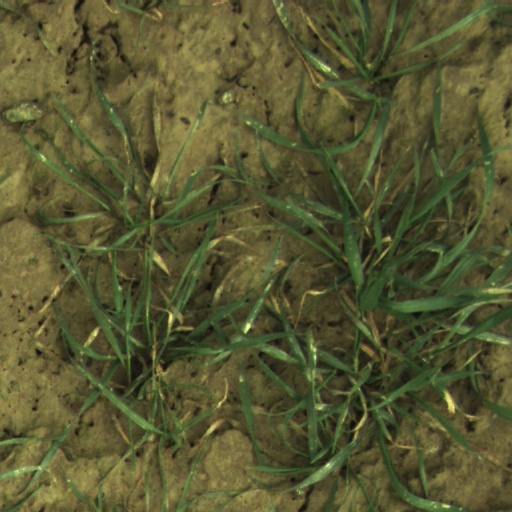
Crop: wheat